Graoully

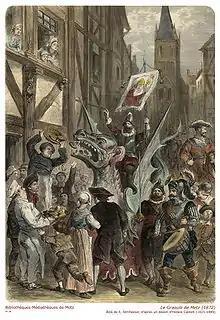
The Graoully of Metz, Horace Castelli, oil on canvas, 1872

In French folklore, the Graoully (spelled as Graouli, Graouilly, Graouille or Graully) is a creature with the appearance of a dragon. According to legend, it lived in the arena of the Roman amphitheater in Metz, France. Legends state that Saint Clement of Metz fought against Graoully and vanquished the beast.